Poland men's national ice hockey team

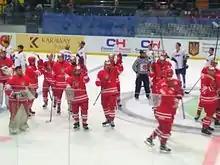
Poland at the 2017 World Championship Division IA tournament in Ukraine. They finished fourth.

In the Olympics earlier that year, Poland played 5 matches in the top division, but lost all of them. In the first game, the team managed four goals on the West Germany but it was not enough as they lost 7–4. Four days later, after being destroyed by the Soviet Union, the Poles took on Czechoslovakia who dominated the whole game throughout and won 7–1, but after the drug testing, the officials found that one of the Czech players tested positive for doping and they awarded Poland with a 1–0 victory, although they didn't receive any points in the standings. With only two games left and no points in the standings, Poland had no shot at a medal, but still played the last two games against the United States and Finland, and lost 7–2 and 7–1 respectively.